Music of Oman

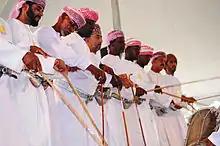
an Omani Razfa dance

The Music of Oman has been strongly affected by the country's coastal location with a diverse mix of outside influences and its own traditional Eastern, Southern Arabian, and overall Khaleeji Gulf musical tradition.